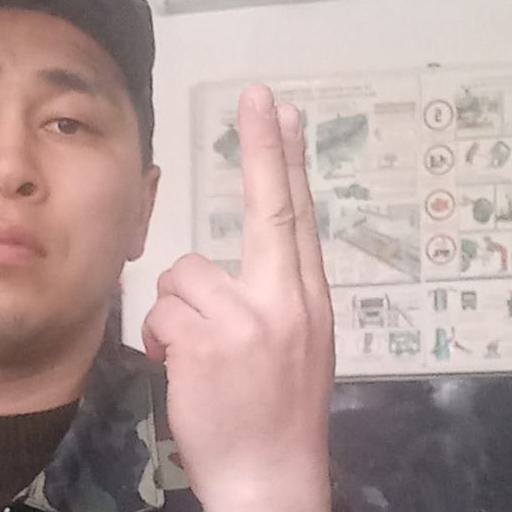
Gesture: two_up_inverted